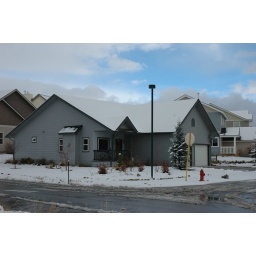
This is our home after the snow stopped for a little while. Notice the blue sky in the background.